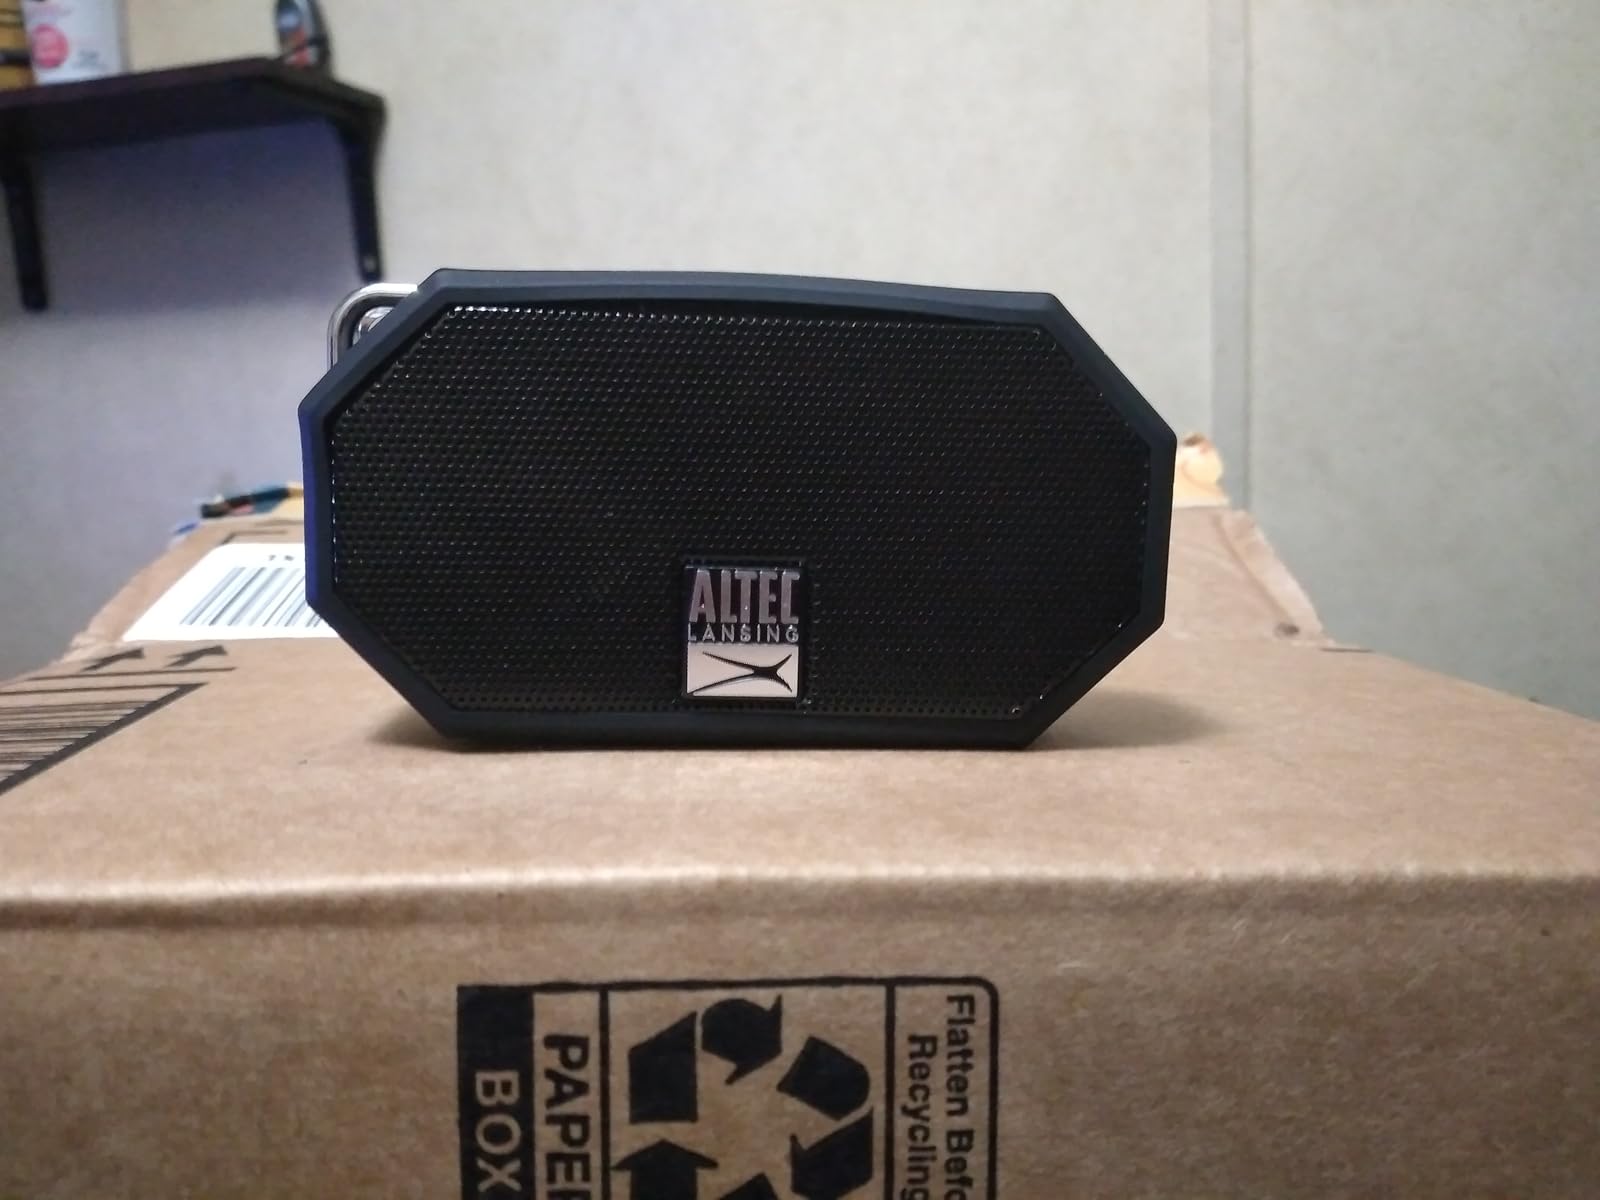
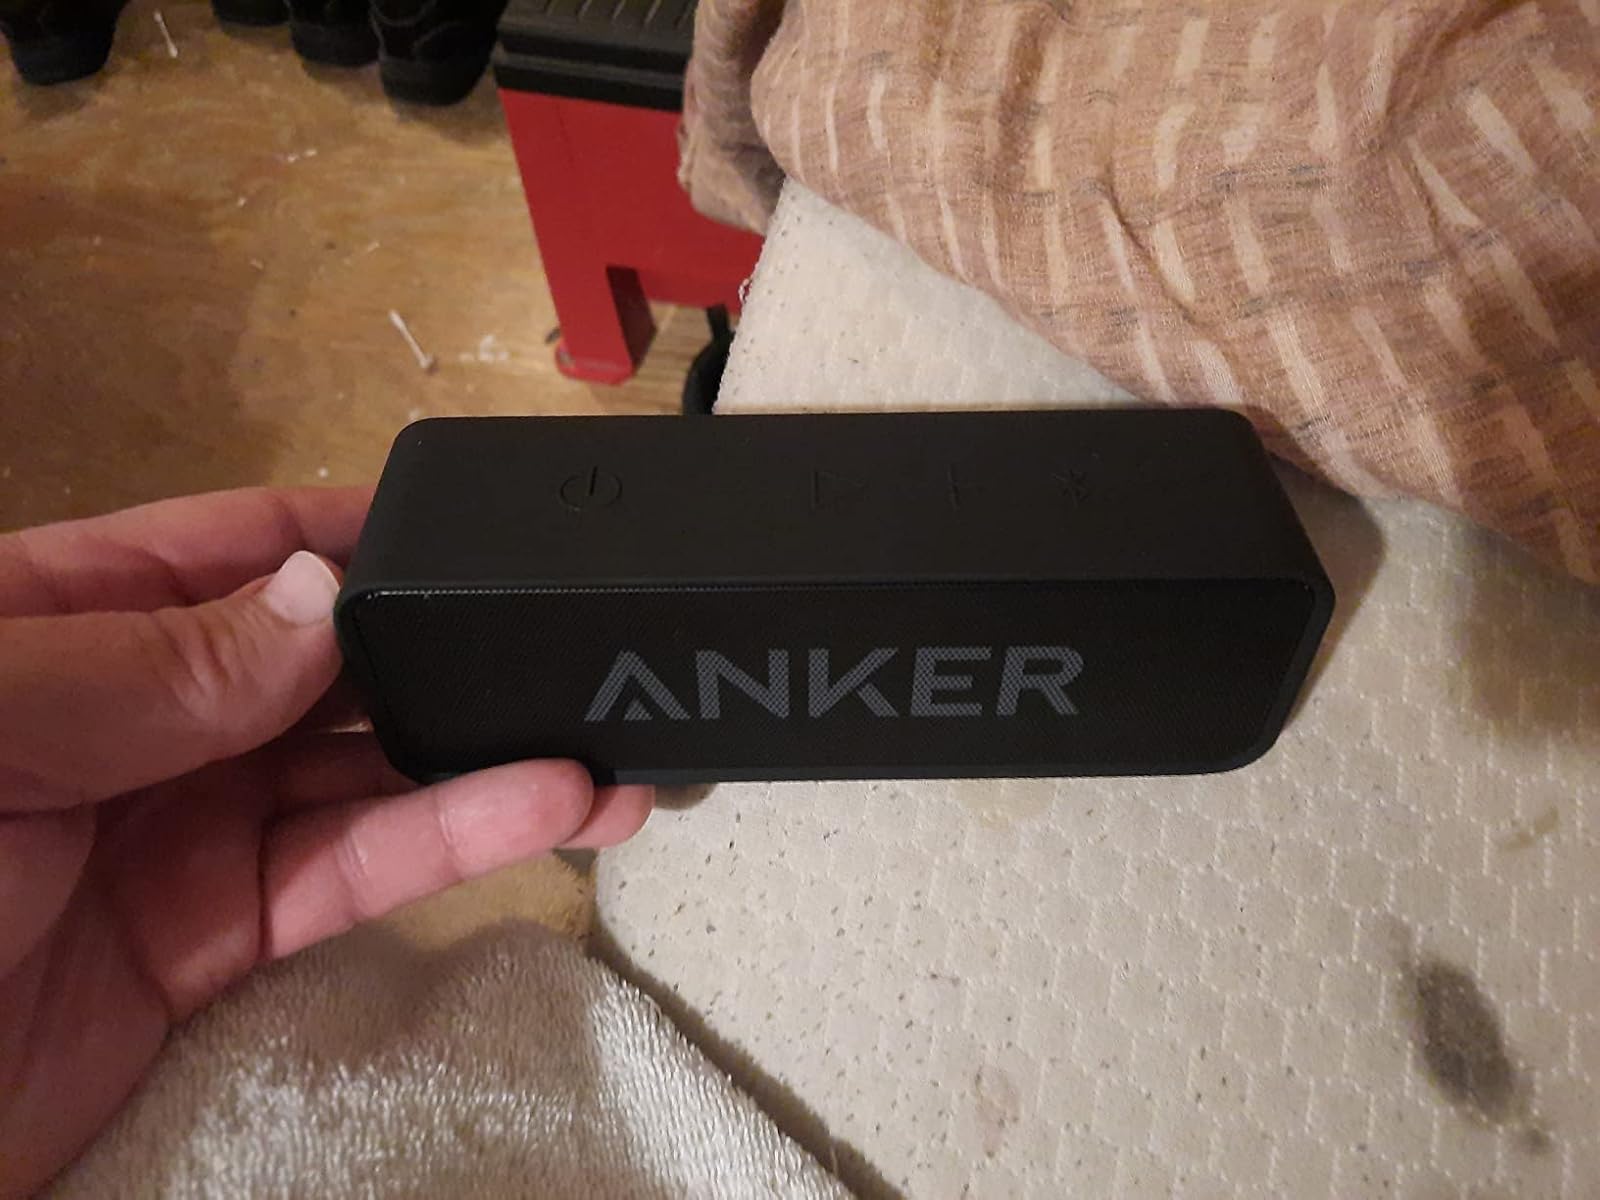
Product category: speaker
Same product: no